Representative Central Band of the Polish Armed Forces

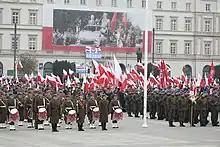
The band during the Independence Day parade in 2018.

It provides musical accompaniment for the annual National Independence Day ceremony on Piłsudski Square. A fanfare team from the band is present as soldiers unfurl the Flag of Poland before another fanfare is sounded and musicians of the band alongside singers of the Symphony Orchestra and Choir of the Armed Forces, perform the National Anthem. The Armed Forces Memorial Fanfare (Haslo Wojska Polskiego) is also sounded and after the wreath laying ceremony, "Spij Kolego" is played by a lone trumpeter of the band. Other musical pieces include "We Are the First Brigade", which is the march of the Polish Land Forces.